Scanisaurus

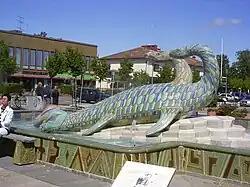
The "Scanisaurus" fountain in Bromölla, Sweden

A fountain by the name "Scanisaurus" was constructed in Bromölla, a town close to Ivö, by artist Gunnar Nylund in 1971. The fountain depicts two plesiosaurs, one male and one female, sunbathing on a rock on the ancient Ivö island. The sculptures are made of around 3000 parts of shaped ceramics on bodies made of reinforced concrete. Locally in Sweden, plesiosaurs and "Scanisaurus" in particular are often referred to as "svanödlor" ("swan lizards") or "svanhalsödlor" ("swan-neck lizards").